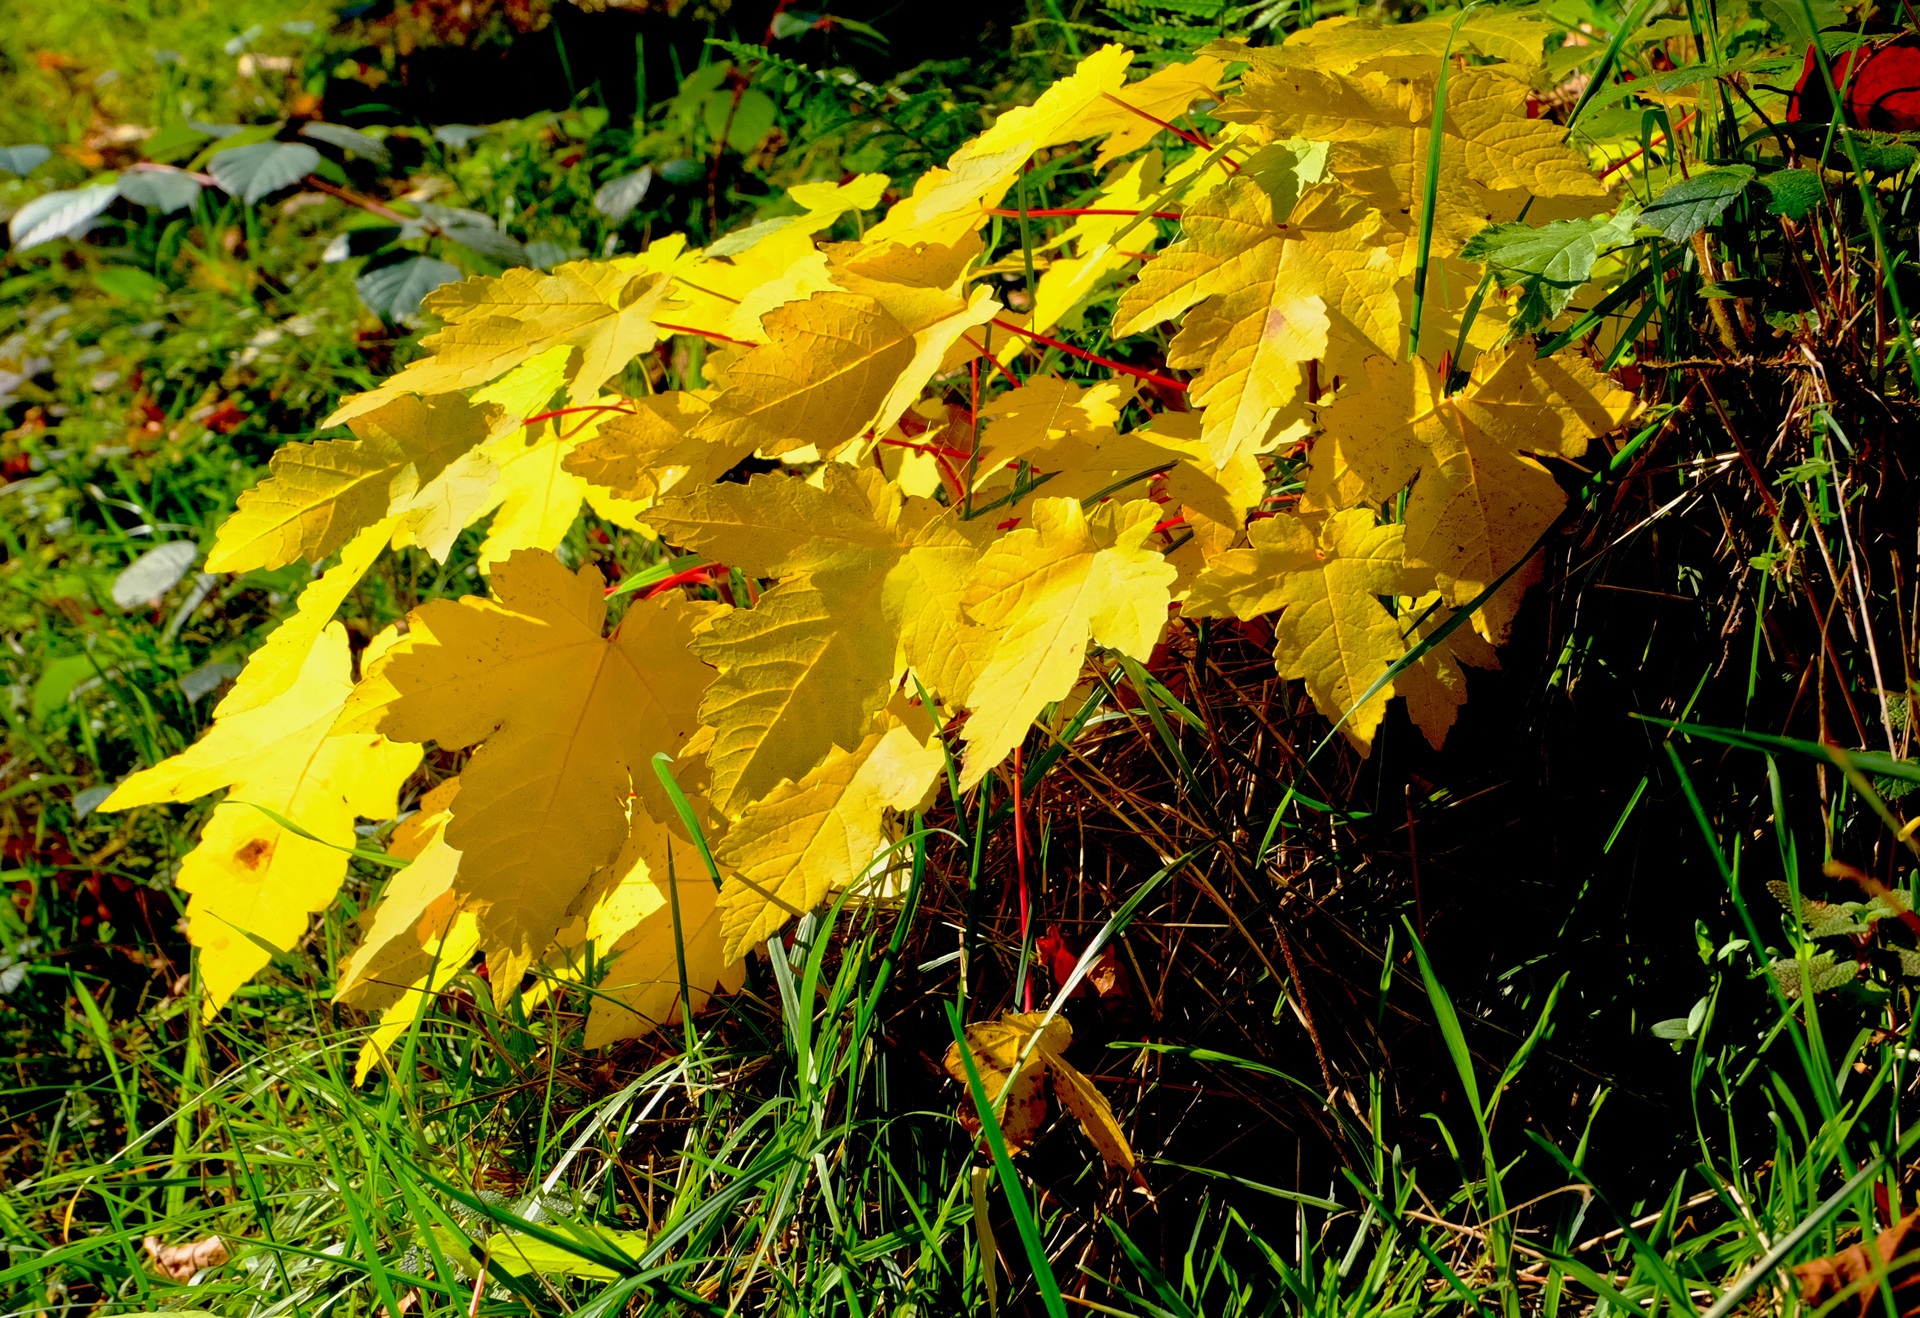
tree, nature, branch, plant, sunlight, leaf, flower, autumn, botany, yellow, flora, season, maple tree, maple leaf, autumn mood, leaves, deciduous, woodland, flowering plant, woody plant, land plant